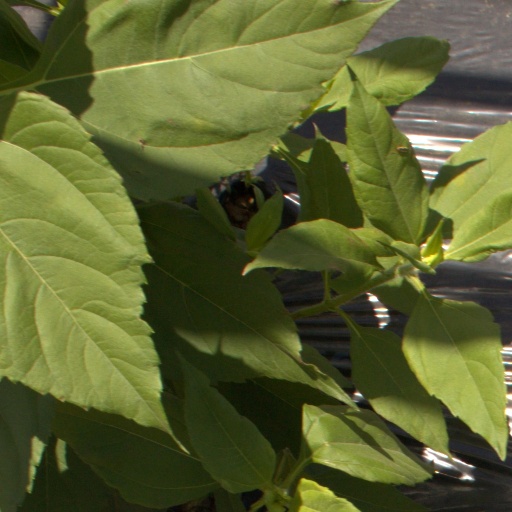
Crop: Jerusalem artichoke